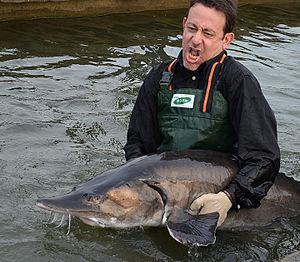
Les esturgeons forment une famille de poissons peuplant exclusivement l'hémisphère nord.
Huso huso, communément appelé bélouga, béluga, grand esturgeon ou béluga européen, est une espèce de poissons de la famille des esturgeons. Il vit principalement dans les bassins de la mer Caspienne et la mer Noire, mais se rencontre aussi en mer Adriatique. Avec une taille pouvant atteindre 7,2 m pour une masse de 1 571 kg, c'est le plus gros poisson d'eau douce.